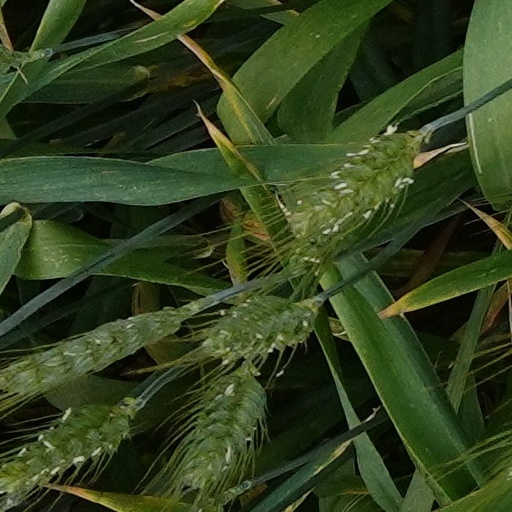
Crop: wheat